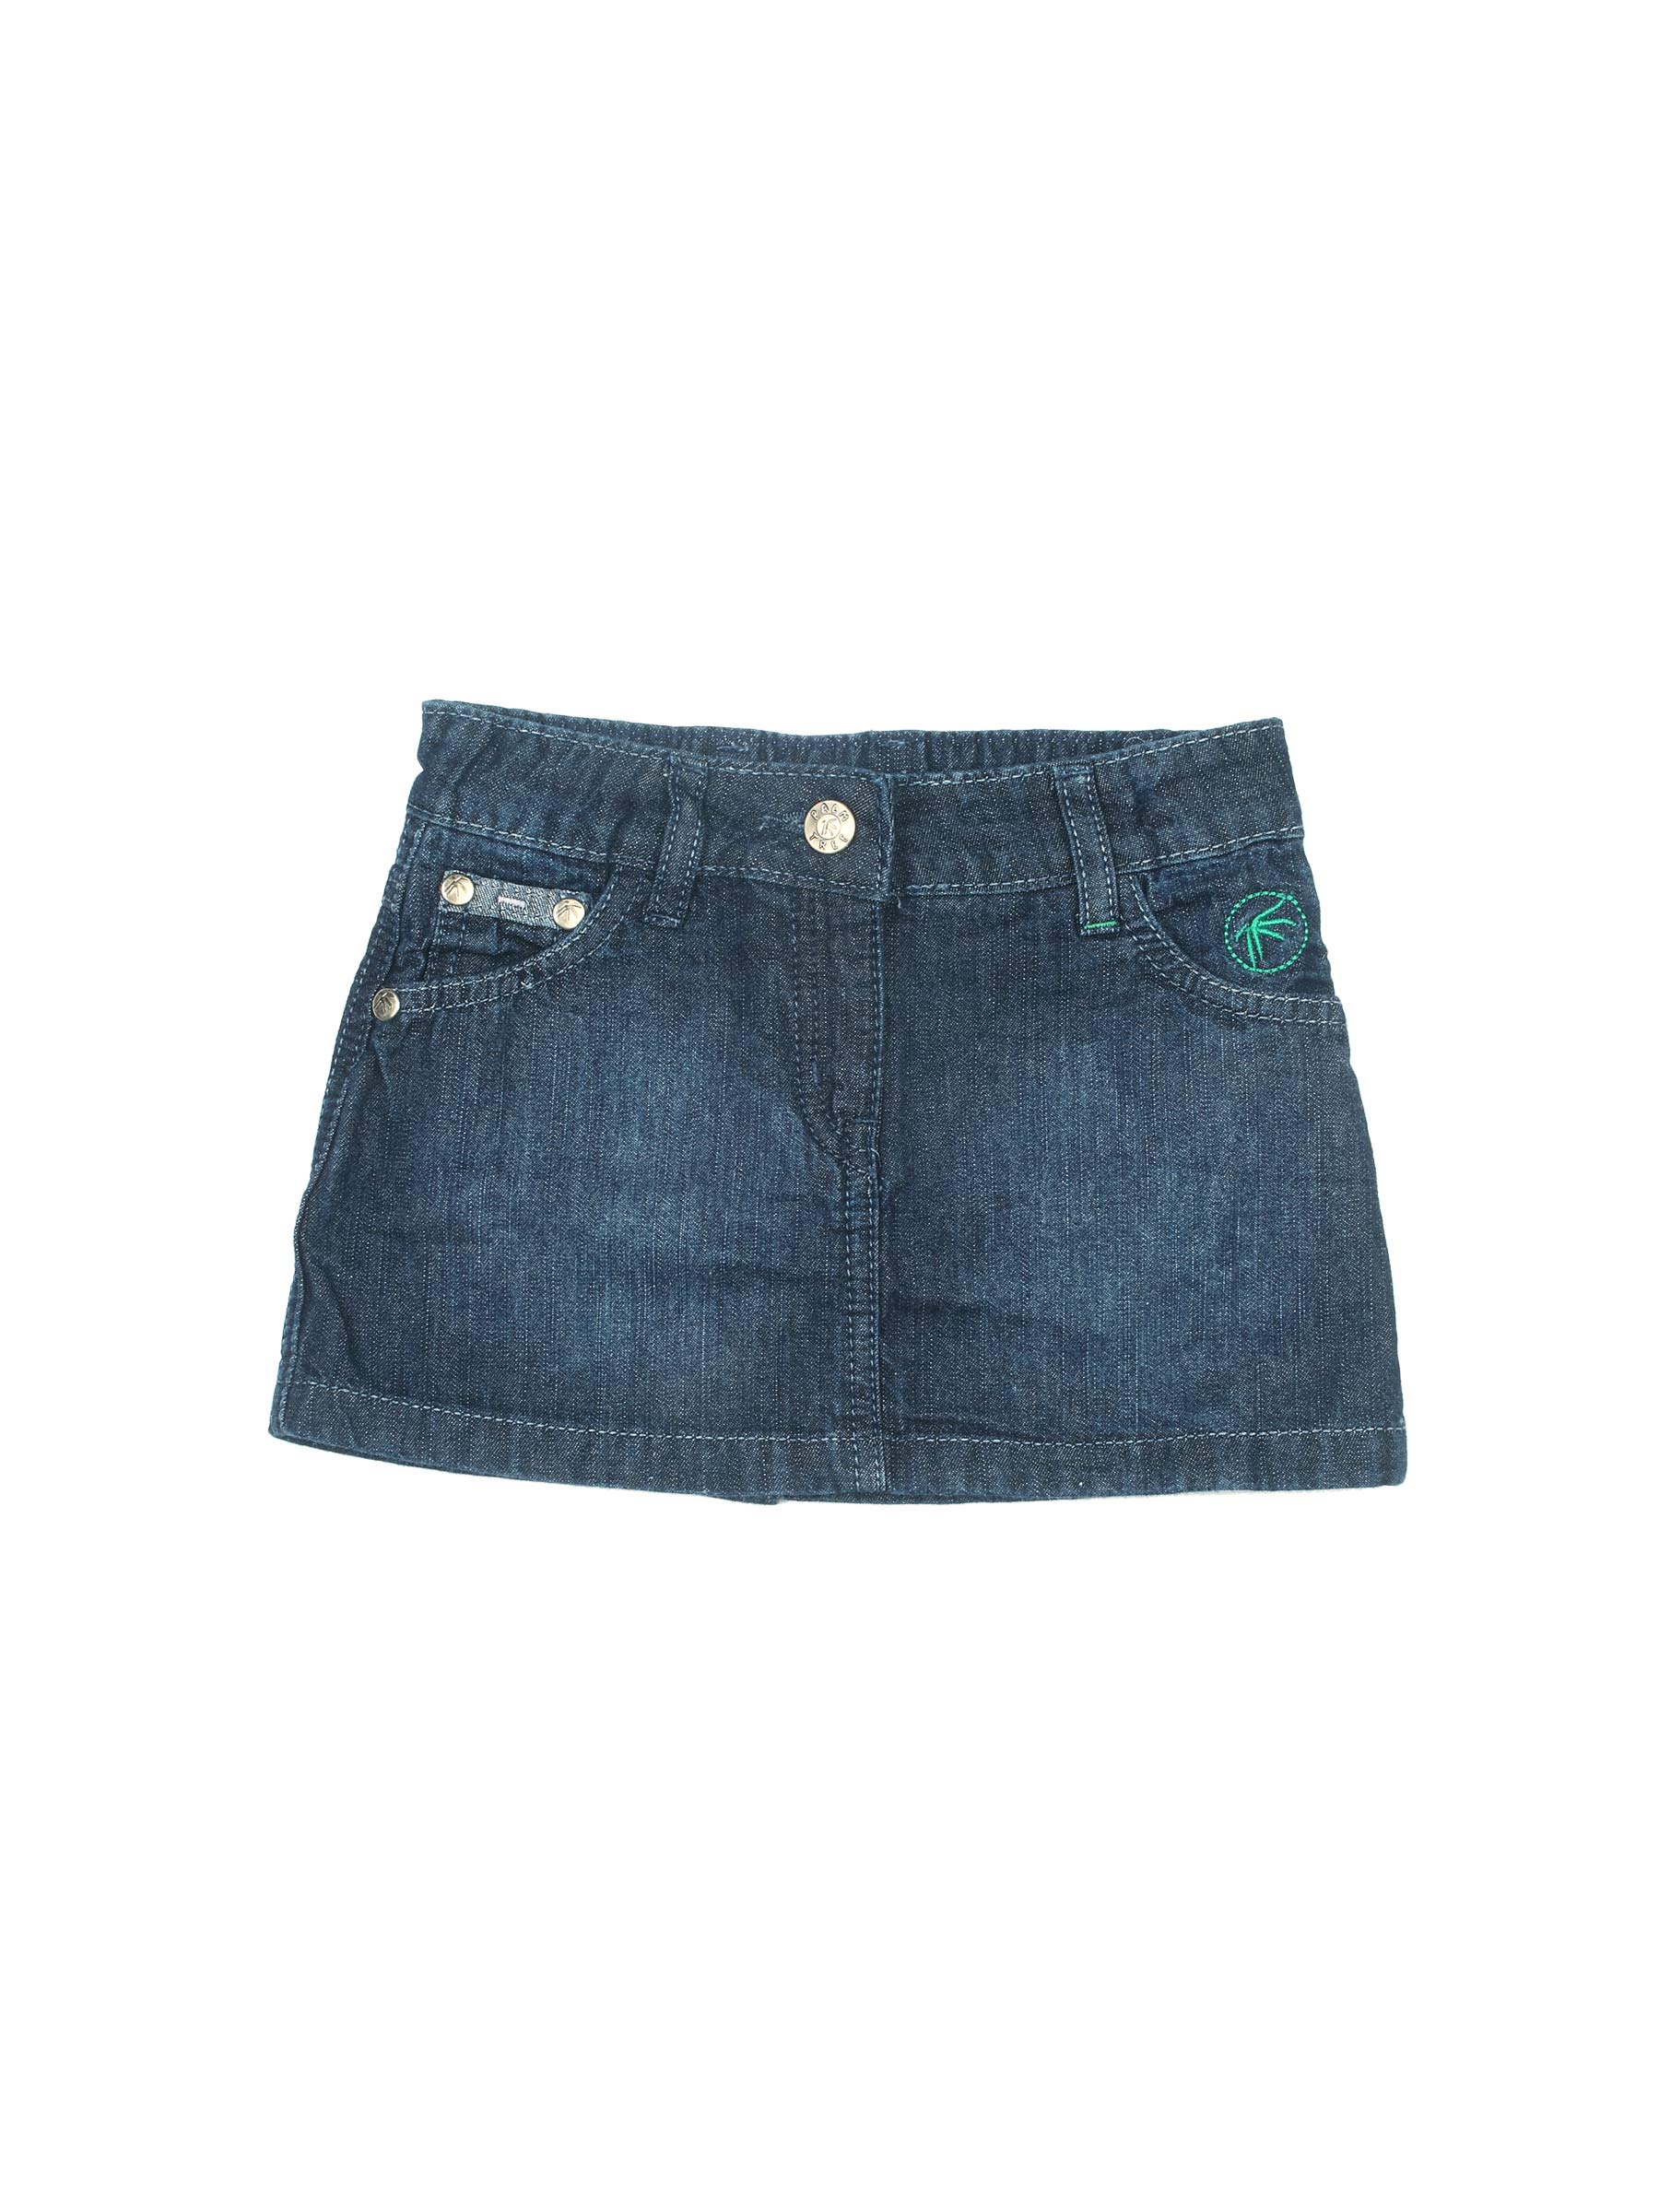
Palm Tree Kids Sp Jema Skt Blue Skirts
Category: Apparel / Bottomwear / Skirts
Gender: Women
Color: Blue
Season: Summer 2011
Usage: Casual